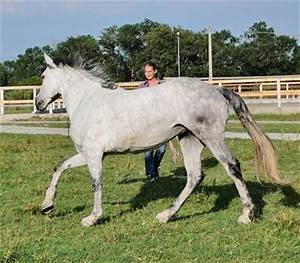
Label: horse